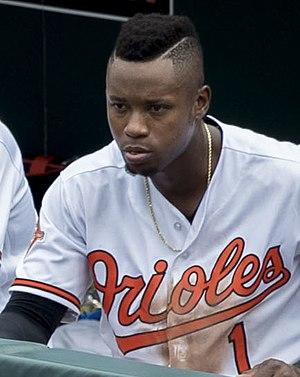
Timothy Lamar Beckham est un joueur d'arrêt-court et de deuxième but des Orioles de Baltimore de la Ligue majeure de baseball.